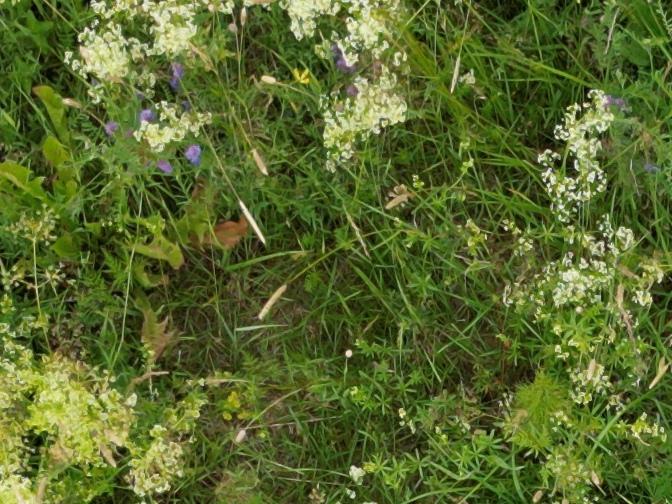
Flowers visible: yarrow flowers, yarrow flowers, yarrow flowers, yarrow flowers, yarrow flowers, yarrow flowers